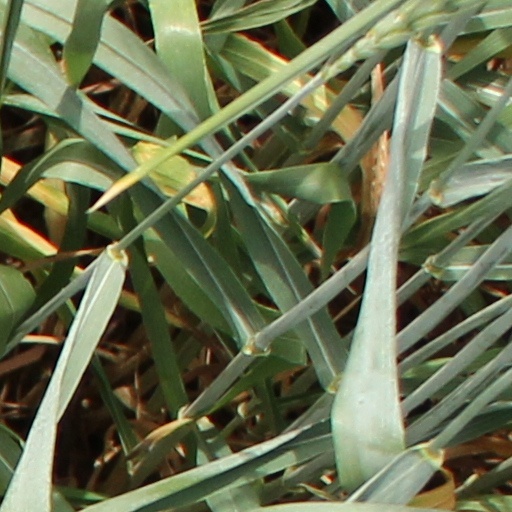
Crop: wheat